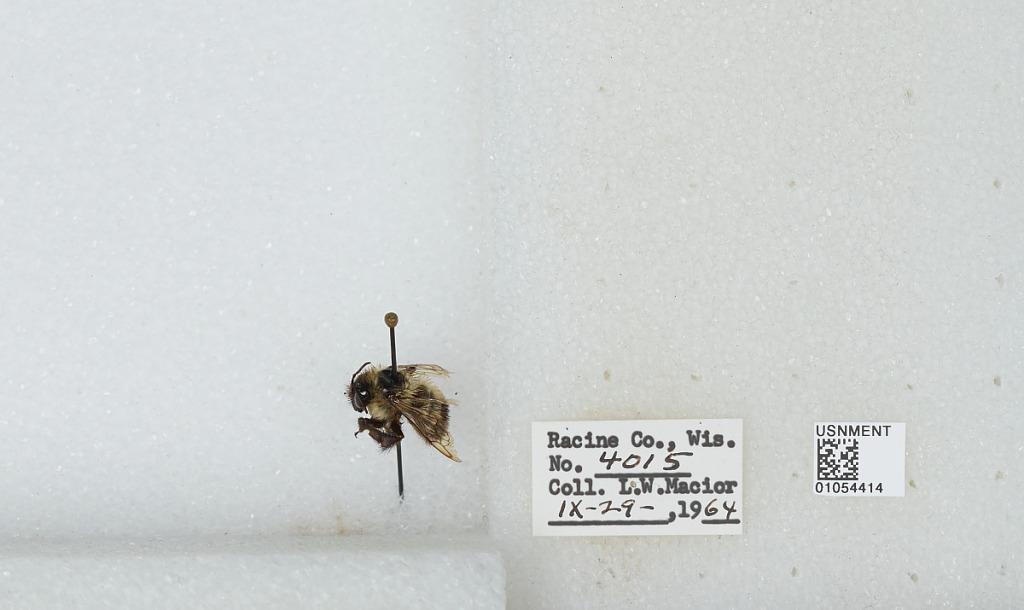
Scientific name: Bombus (Bombus) affinis Cresson
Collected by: L. Macior
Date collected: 1964-9-29
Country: United States
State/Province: Wisconsin
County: Racine
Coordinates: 42.78, -87.76